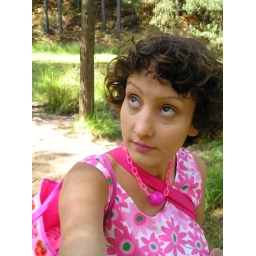
Me lugging loads of pink picnic bags and looking for plastic squirrels in the trees!